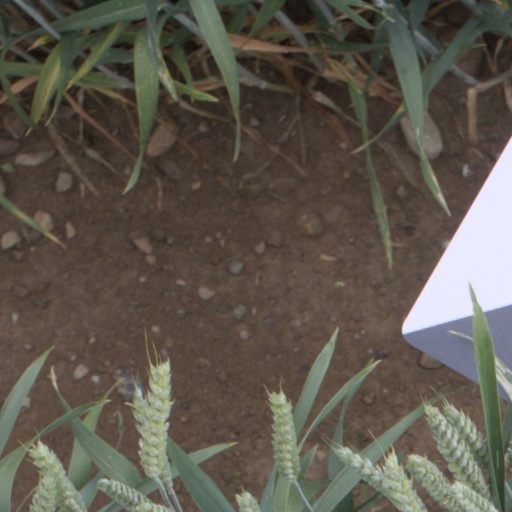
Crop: wheat